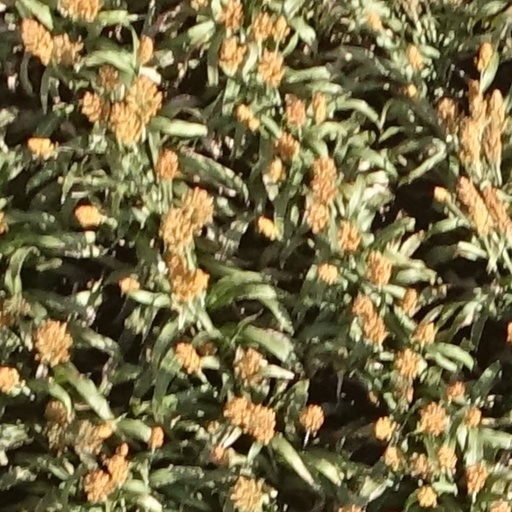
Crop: sorghum